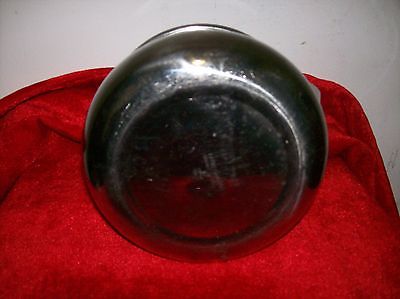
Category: kettle